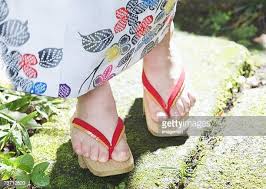
Label: Clog